Isabella d'Este

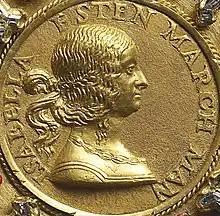
The only certain image of Isabella: "Medal" by Giovanni Cristoforo Romano (c. 1495 – gold version c. 1505)

Isabella d'Este (19 May 1474 – 13 February 1539) was the Marchioness of Mantua and one of the leading women of the Italian Renaissance as a major cultural and political figure.